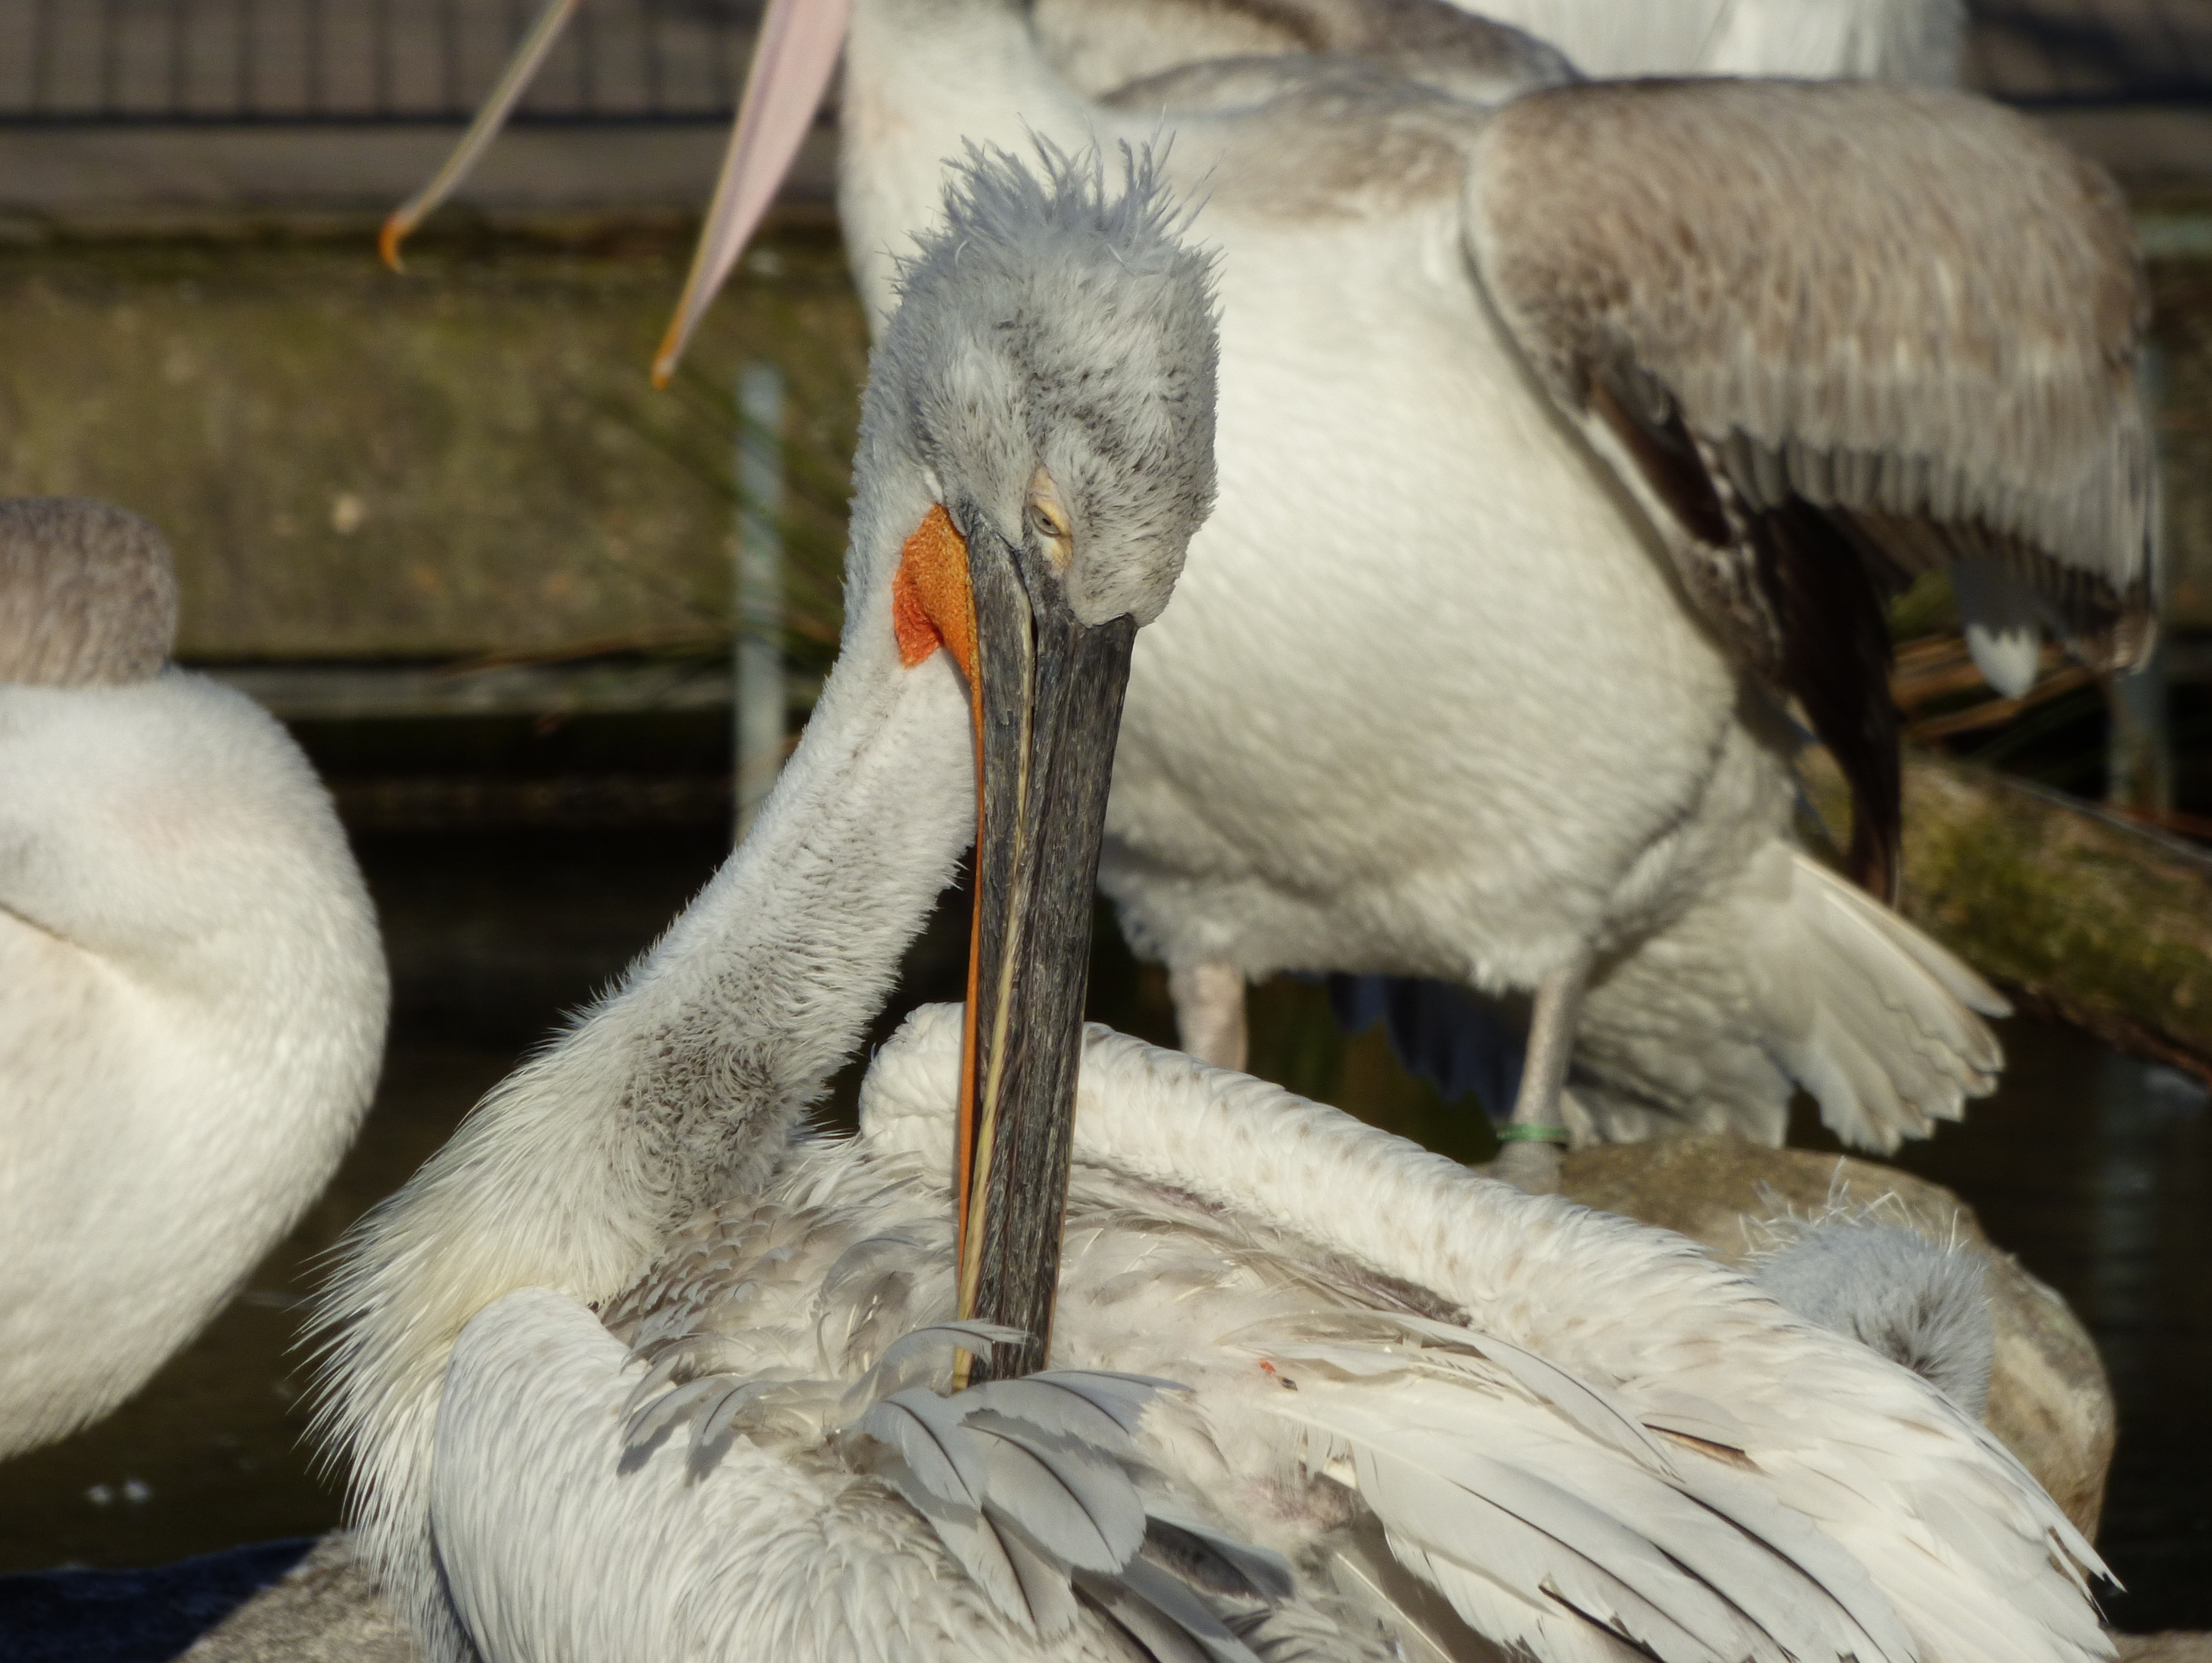
bird, wing, animal, pelican, seabird, wildlife, zoo, beak, fauna, stork, plumage, vertebrate, pelikan, water bird, wildlife photography, spring dress, pelecaniformes, dalmatian pelican, ciconiiformes